Ommastrephidae

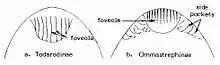
Funnel grooves of ommastrephid subfamilies

The ommastrephids are small to large squids, with mantle lengths ranging from that of the glass squid ("Hyaloteuthis pelagica") at , to the Humboldt squid ("Dosidicus gigas") at . The mantle narrows towards the back and possesses large terminal fins. The family is characterized by an inverted T-shaped funnel locking cartilage. They have an easily recognizable, slender, feather-shaped gladius with a hollow cone structure (the primary conus). Light organs (photophores) are present along the head and mantle of members of the subfamily Ommastrephinae.